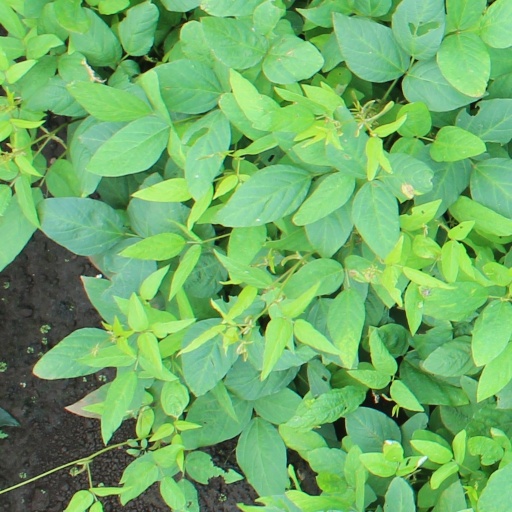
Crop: soybean